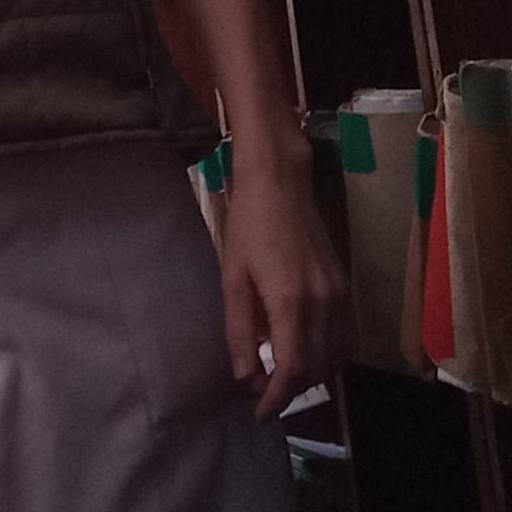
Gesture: no_gesture